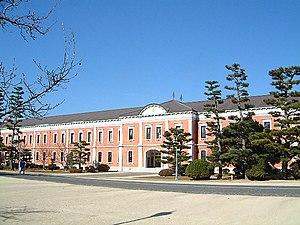
L'Académie navale impériale du Japon était une école militaire qui formait les officiers de la marine impériale japonaise. Son siège s'est d'abord trouvé à Nagasaki, avant d'être transféré à plusieurs reprises :